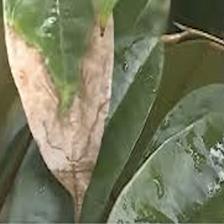
Label: anthracnose_disease